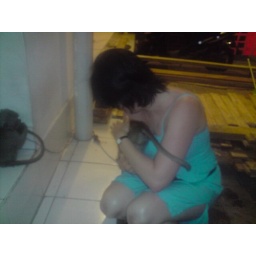
Nat and her little girl monkey that sadly died 2 days later by strangulation